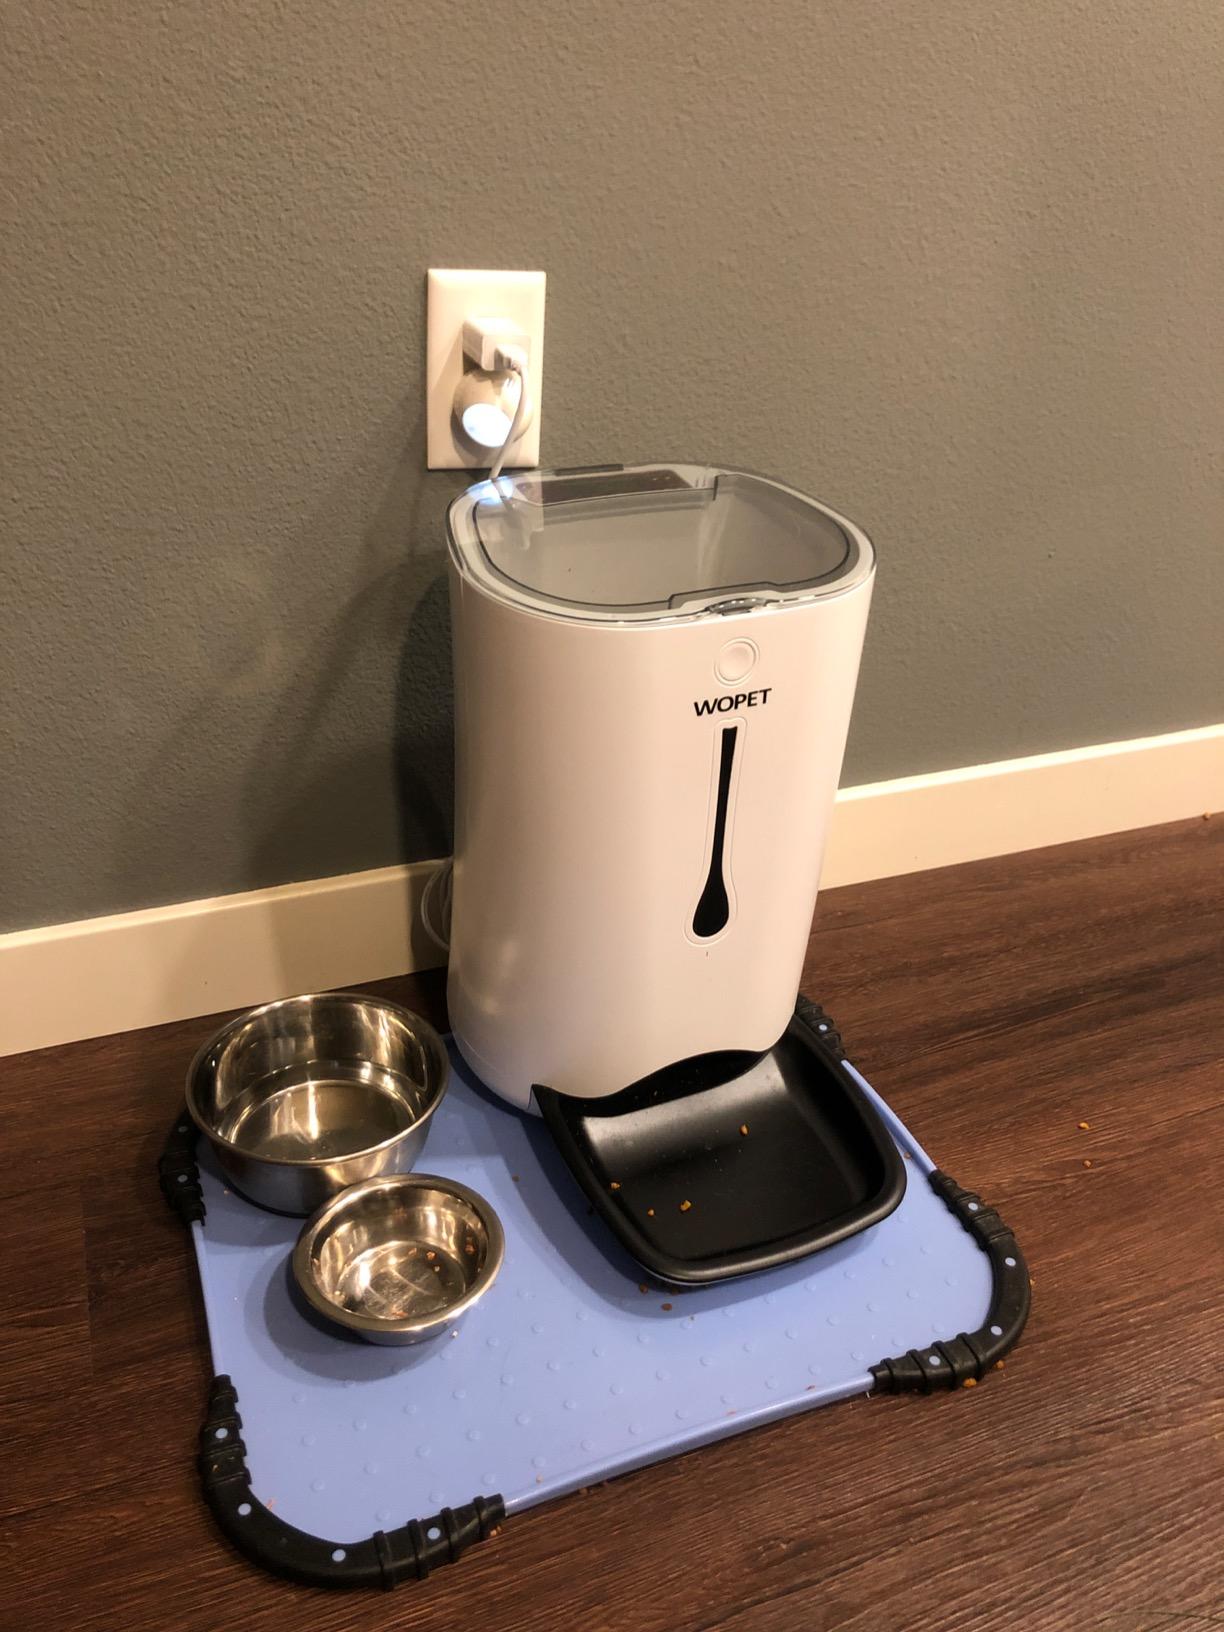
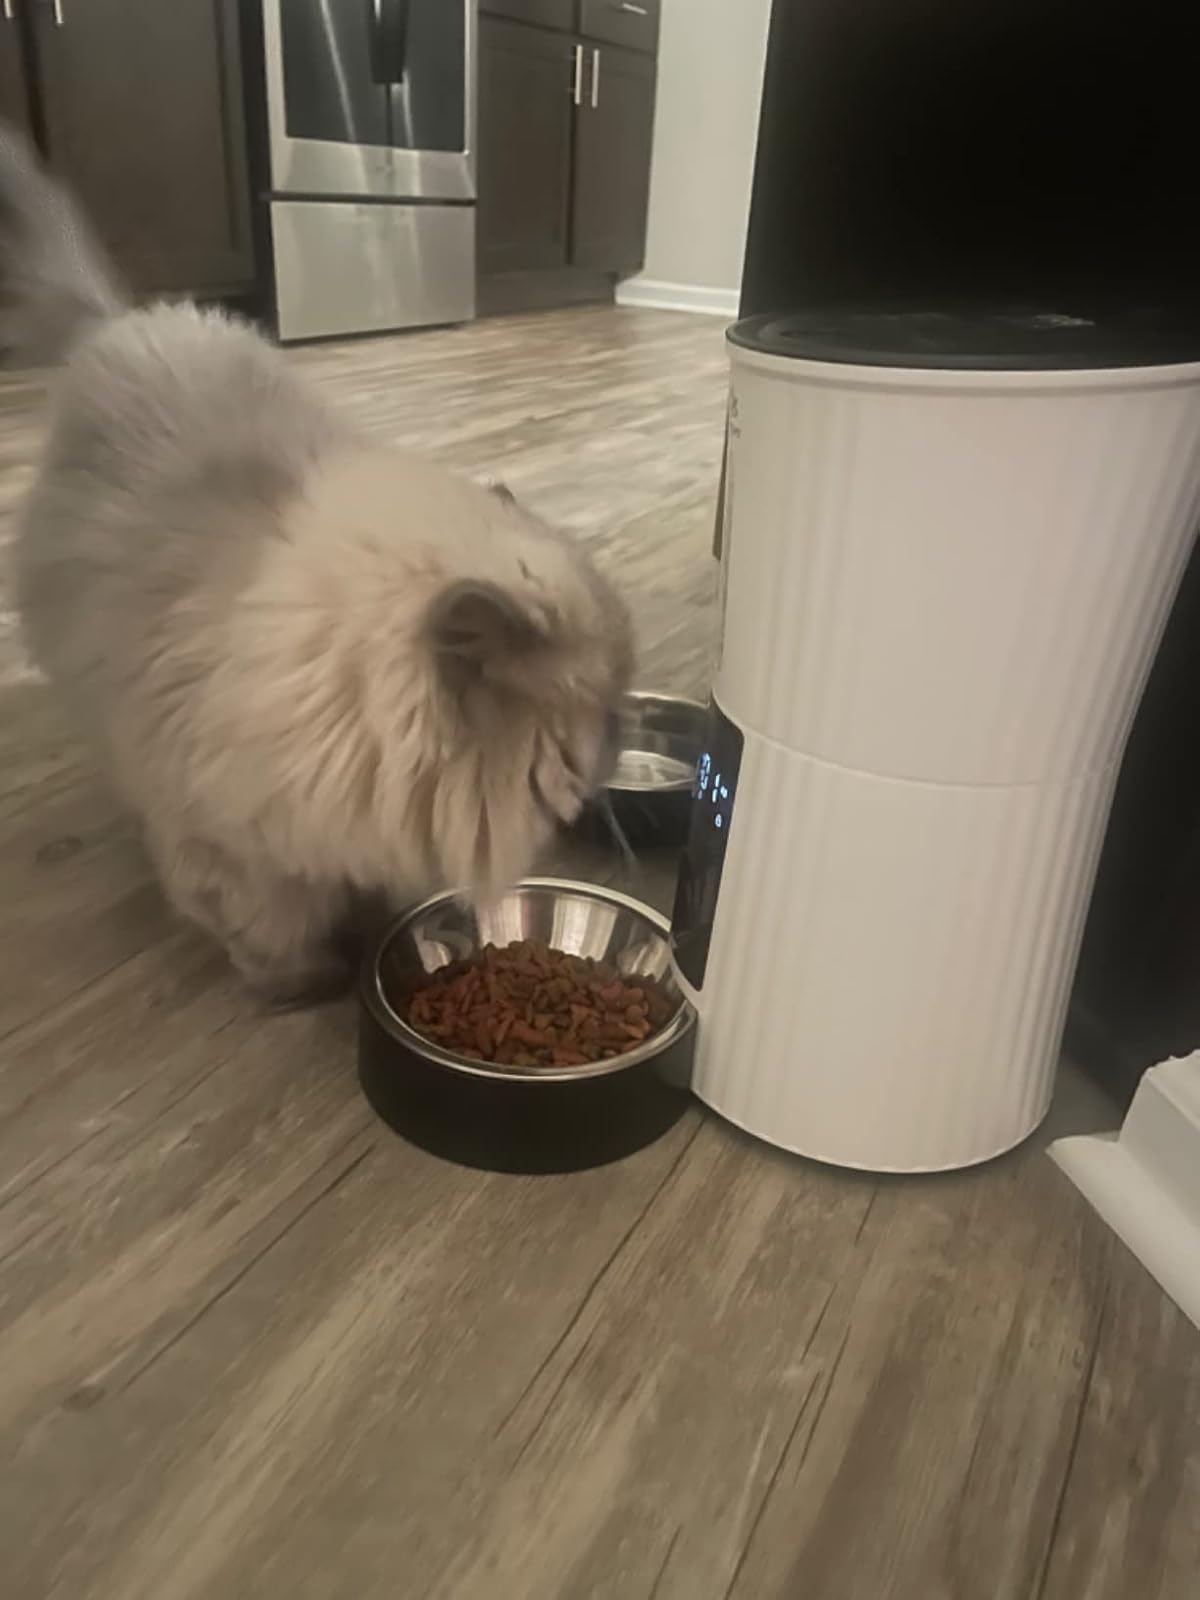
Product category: items_feeder
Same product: no